Giovannino Guareschi

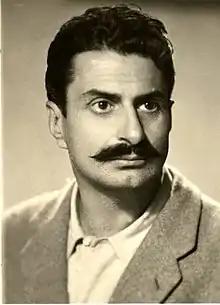
Guareschi in 1945

After the war, Guareschi returned to Italy and in 1945 founded a monarchist weekly satirical magazine, "Candido". After Italy became a republic, he supported the Christian Democracy party. He criticized and satirized the Italian Communist Party in his magazine, famously drawing a Communist as a man with an extra nostril, and coining a slogan that became very popular: "Inside the voting booth God can see you, Stalin can't." When the Communists were defeated in the 1948 Italian general election, Guareschi did not put his pen down but also criticized the Christian Democracy party.